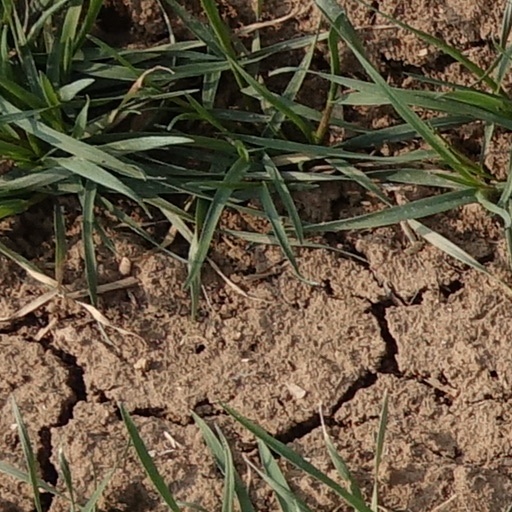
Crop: wheat